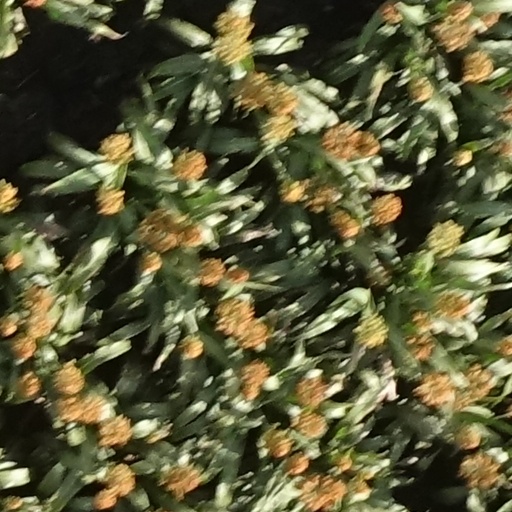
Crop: sorghum